Maddalena Allegranti

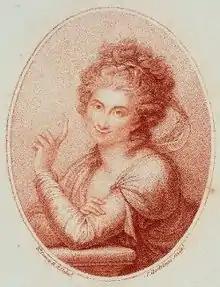
Maddalena Allegranti. Portrait by Francesco Bartolozzi after Richard Cosway.

Maddalena Allegranti (1754– after 1801) was a pupil of Holtzbauer of Mannheim, and appeared for the first time at Venice in 1771. After singing at other theatres in Italy, she went in 1774 to the Holy Roman Empire, where she continued to perform at Mannheim and Ratisbon till the year 1779, when she returned to Venice. She sang there at the theatre of San Samuele during the Carnival, and eventually came to England in 1781. Here she was enthusiastically admired in her first opera, "Viaggiatori felici" by Pasquale Anfossi.